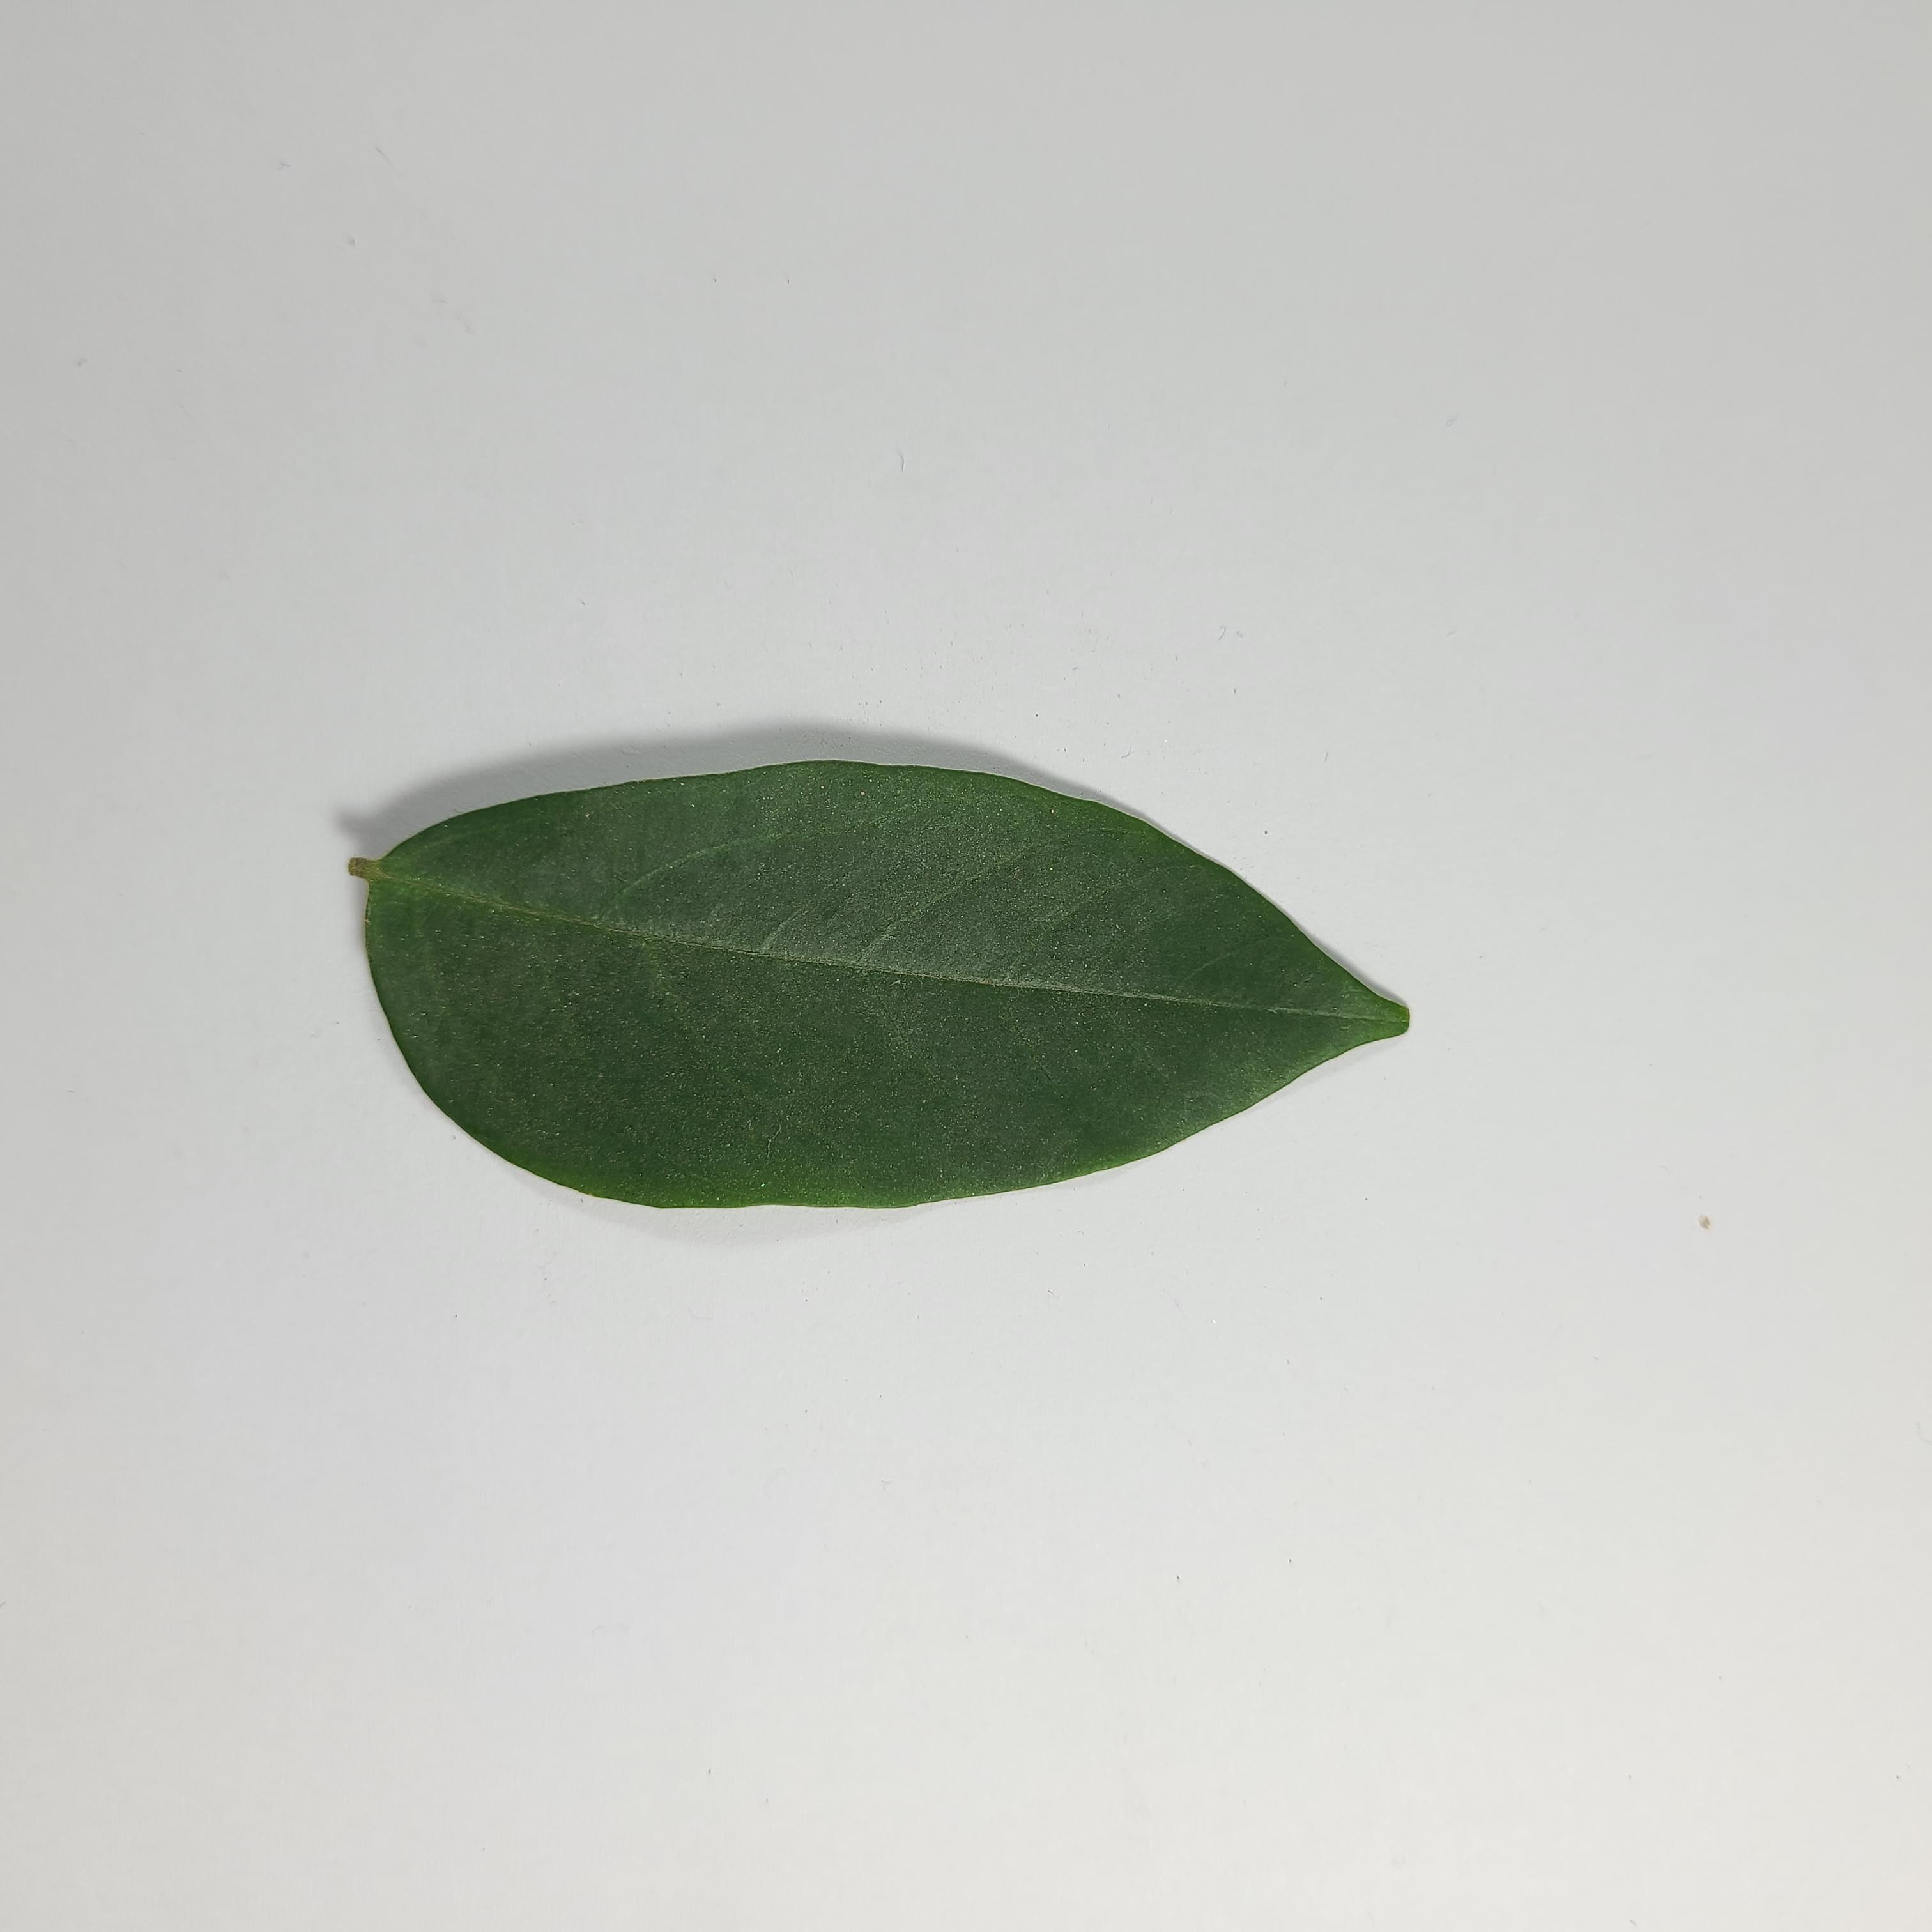
Label: Healthy Leaves